Glow TV

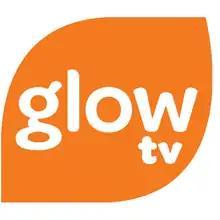
Glow TV logo

Glow TV was a television channel in South Africa that aired Indian series and local South African content. It launched in October 2013 and closed in February 2023.